The Kingdom of This World

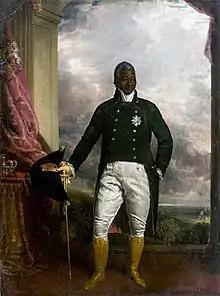
Henri Christophe, a key figure in winning Haiti's independence from France during the 1791–1804 Haitian Revolution

Henri Christophe first appears at the beginning of Part Two. He is described as a black master chef who has just bought the lodgings at the Auberge de la Couronne from Mademoiselle Monjean. His dishes are famous for the perfection of their seasoning and/or for the abundance of ingredients that allow for visitors from across the world to be satisfied. He is said to have a magic touch with turtle vol-au-vent or wood pigeons.